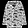
Label: Coat